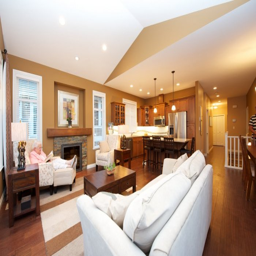
reading a book in the living room